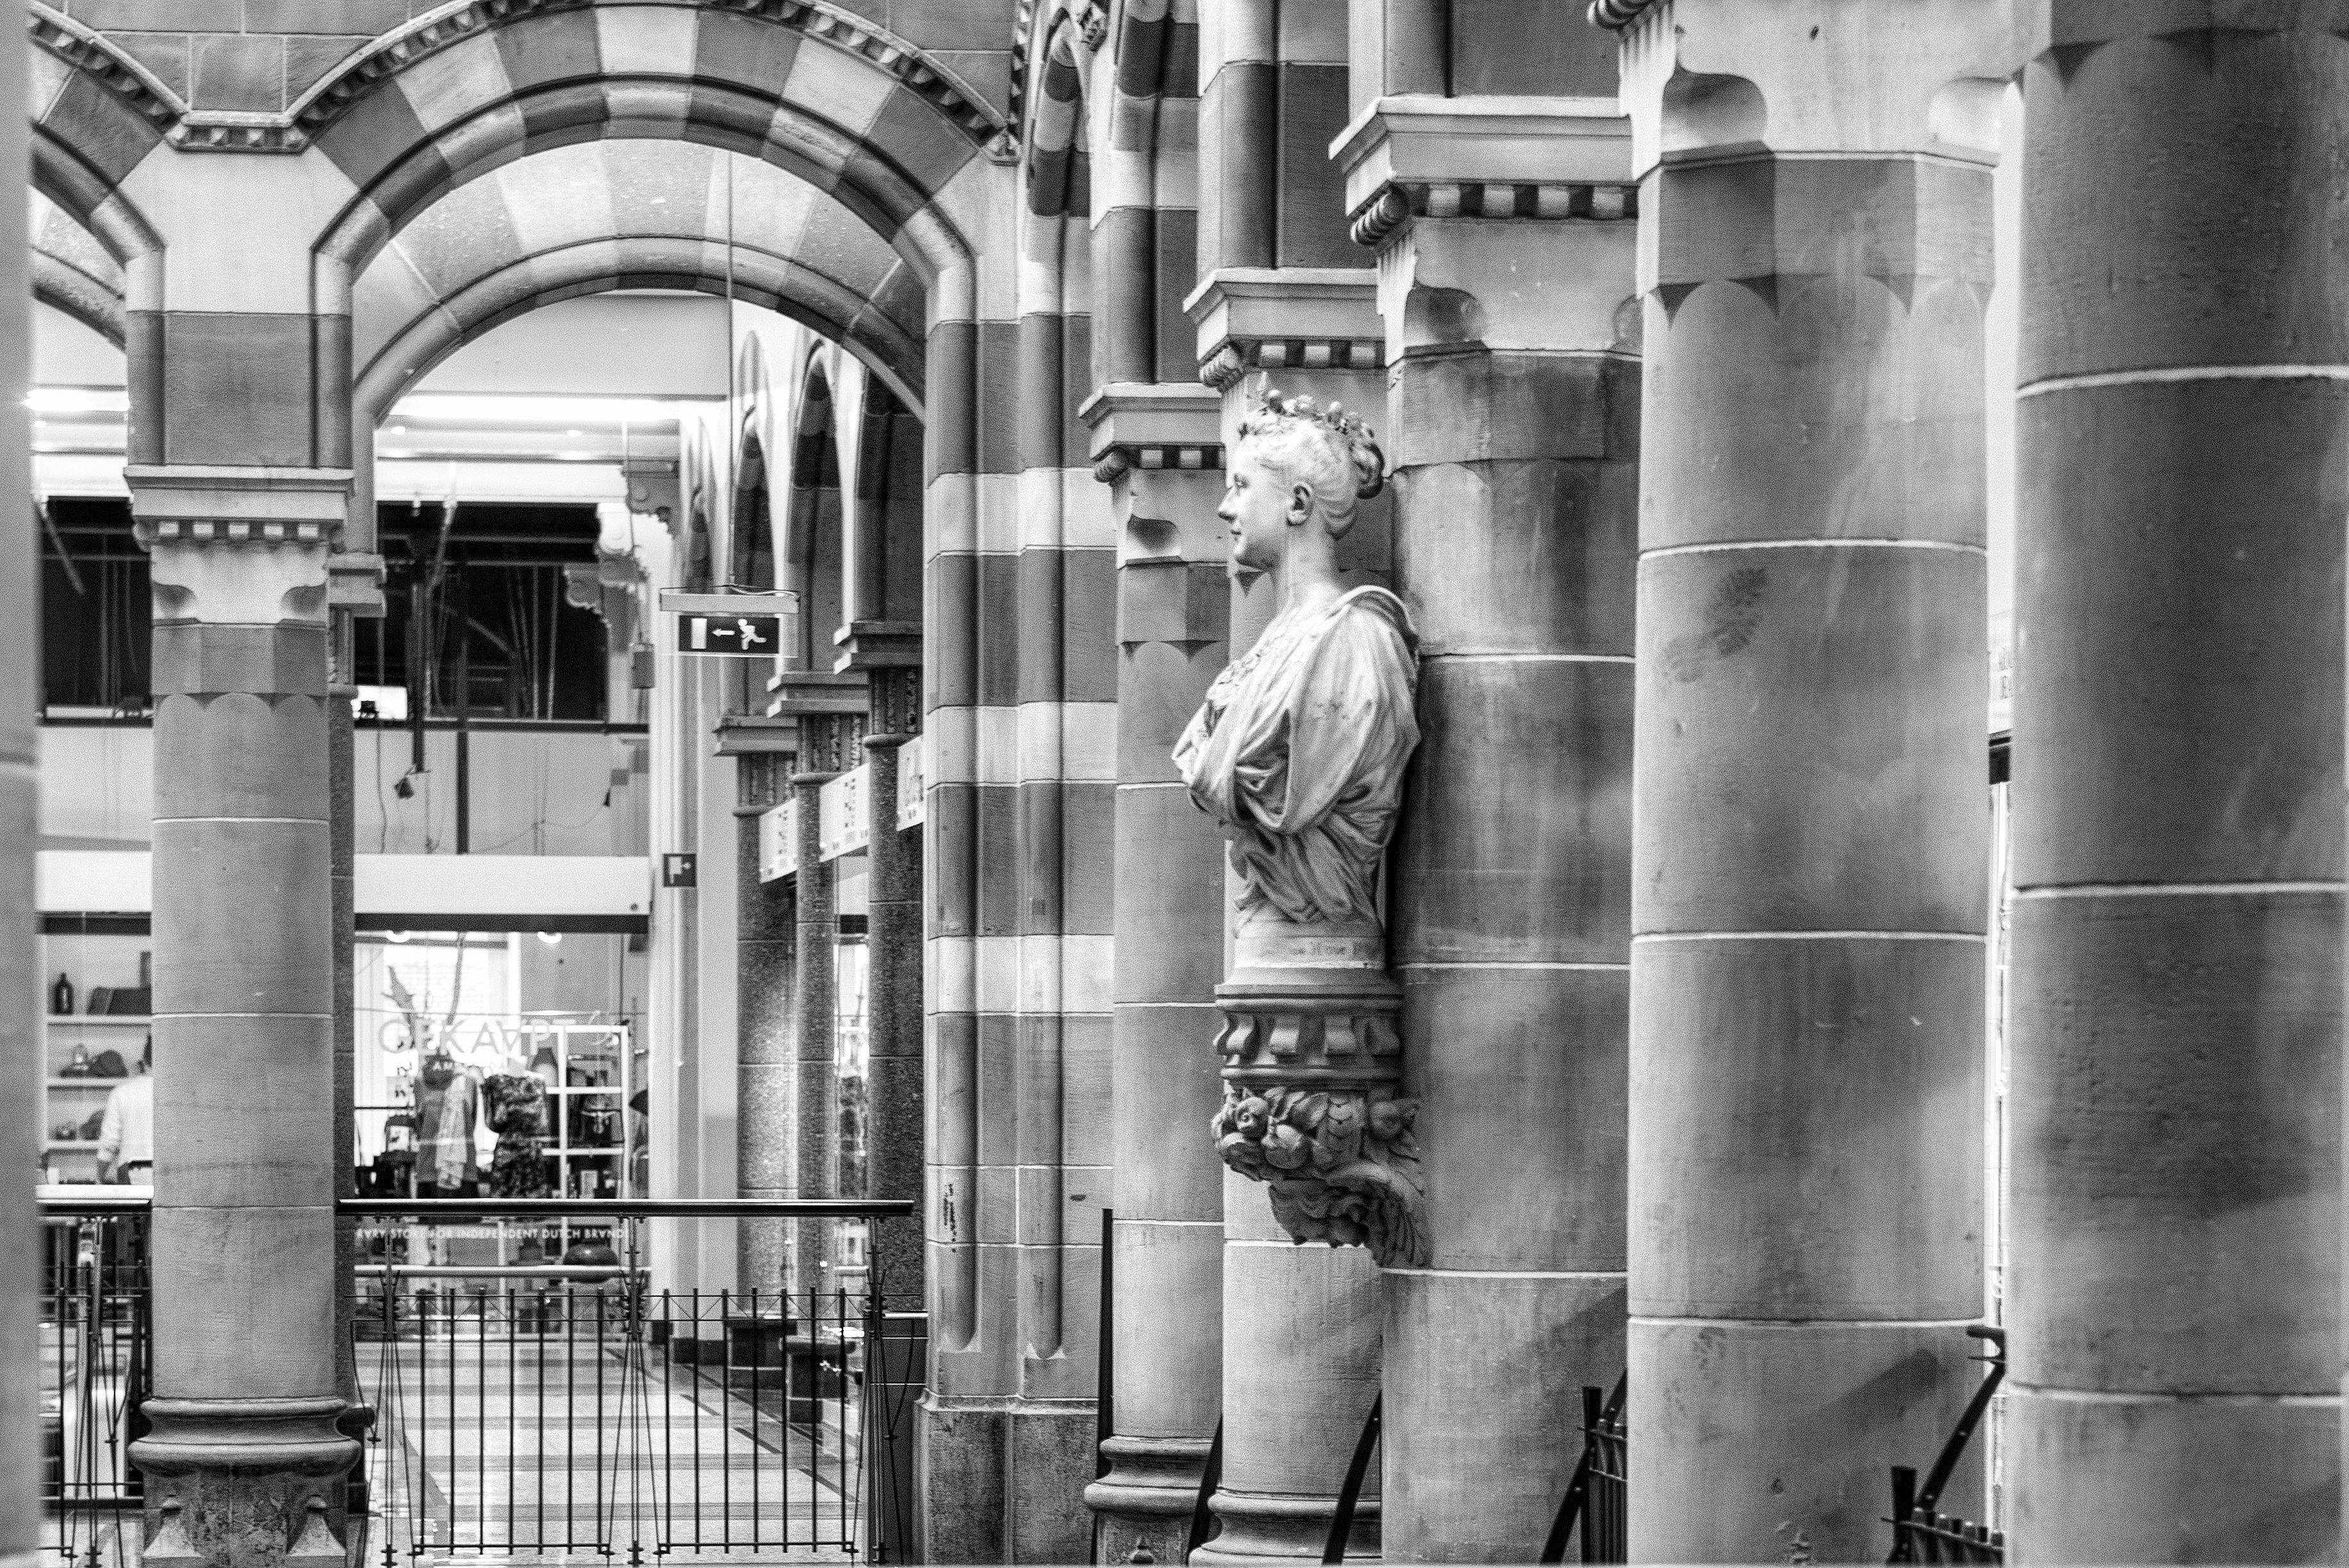
black and white, architecture, white, street, photography, building, column, monochrome, interior design, holland, amsterdam, netherlands, photograph, history, image, shopping centre, department store, monochrome photography